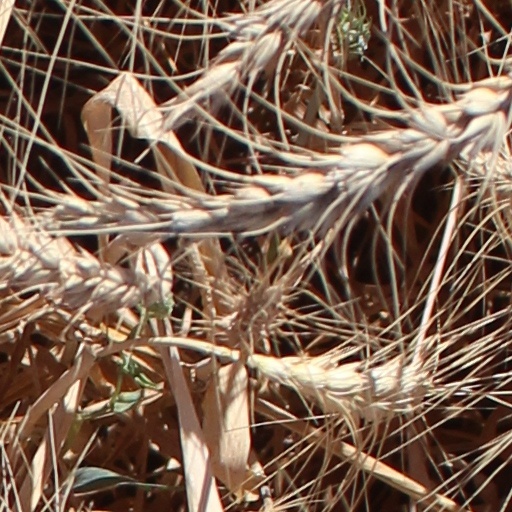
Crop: wheat